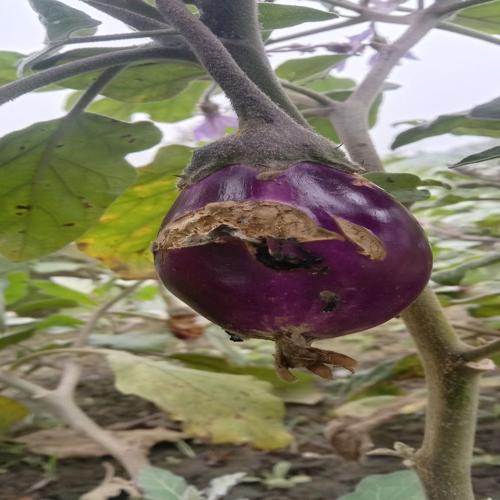
Label: Brinjal Fruit Creaking